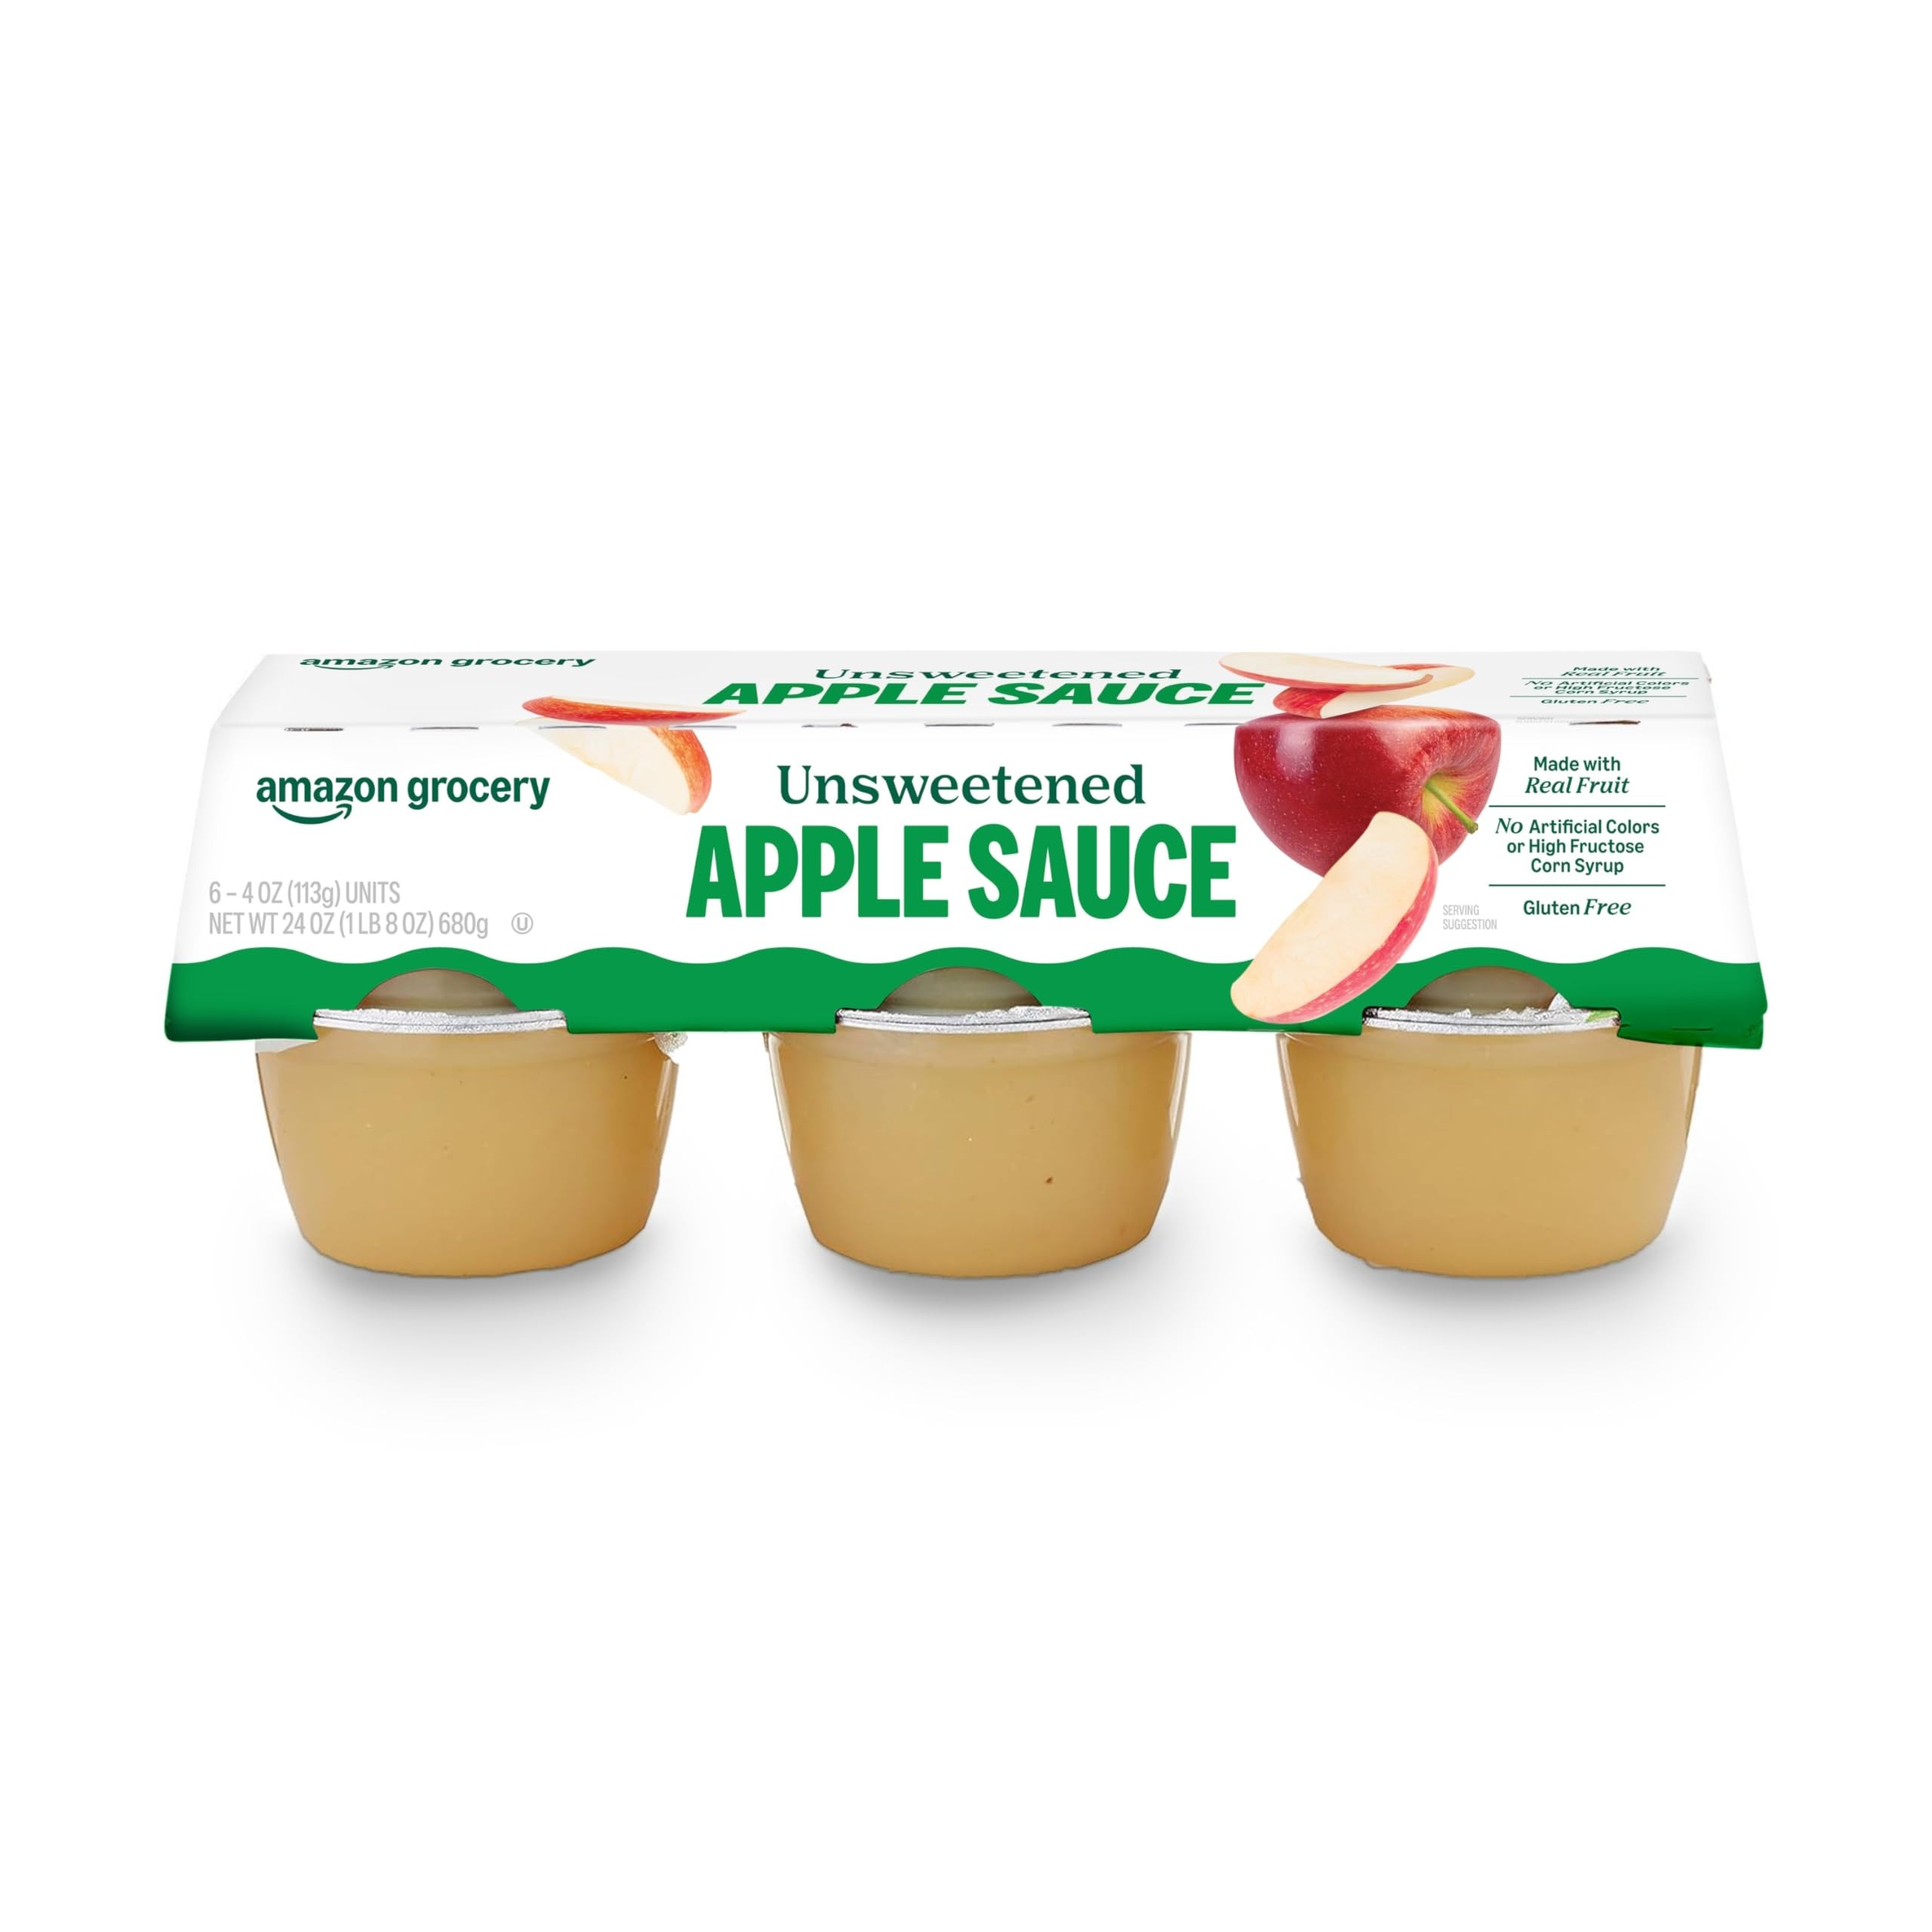
Item Name: Amazon Grocery, Unsweetened Apple Sauce, 4 Oz, Pack of 6 (Previously Happy Belly, Packaging May Vary)
Bullet Point 1: One 6 pack box of 4 ounce cups of Unsweetened Apple Sauce
Bullet Point 2: Some of your favorite Happy Belly products are now part of the Amazon Grocery brand! Although packaging may vary during the transition, the ingredients and product remain the same. Thank you for your continued trust in our brands
Bullet Point 3: Made with real fruit
Bullet Point 4: Gluten free
Bullet Point 5: No artificial colors or high fructose corn syrup
Bullet Point 6: Amazon Grocery has all the favorites you love for less. You’ll find everything you need for great-tasting meals in one shopping trip.
Bullet Point 7: Feed your every day with Amazon Grocery
Product Description: One 6 pack box of 4 ounce cups of Unsweetened Apple Sauce
Value: 24.0
Unit: Ounce

Price: 2.46